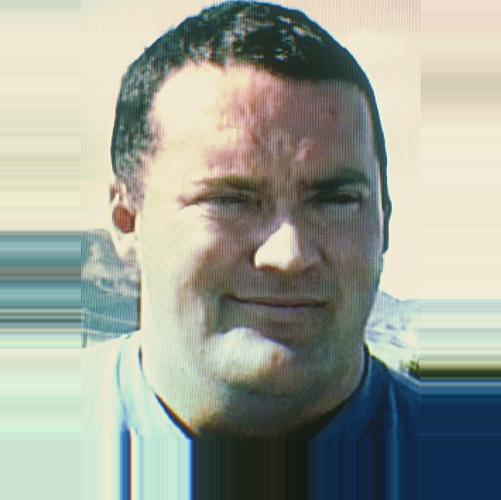
Age: 33